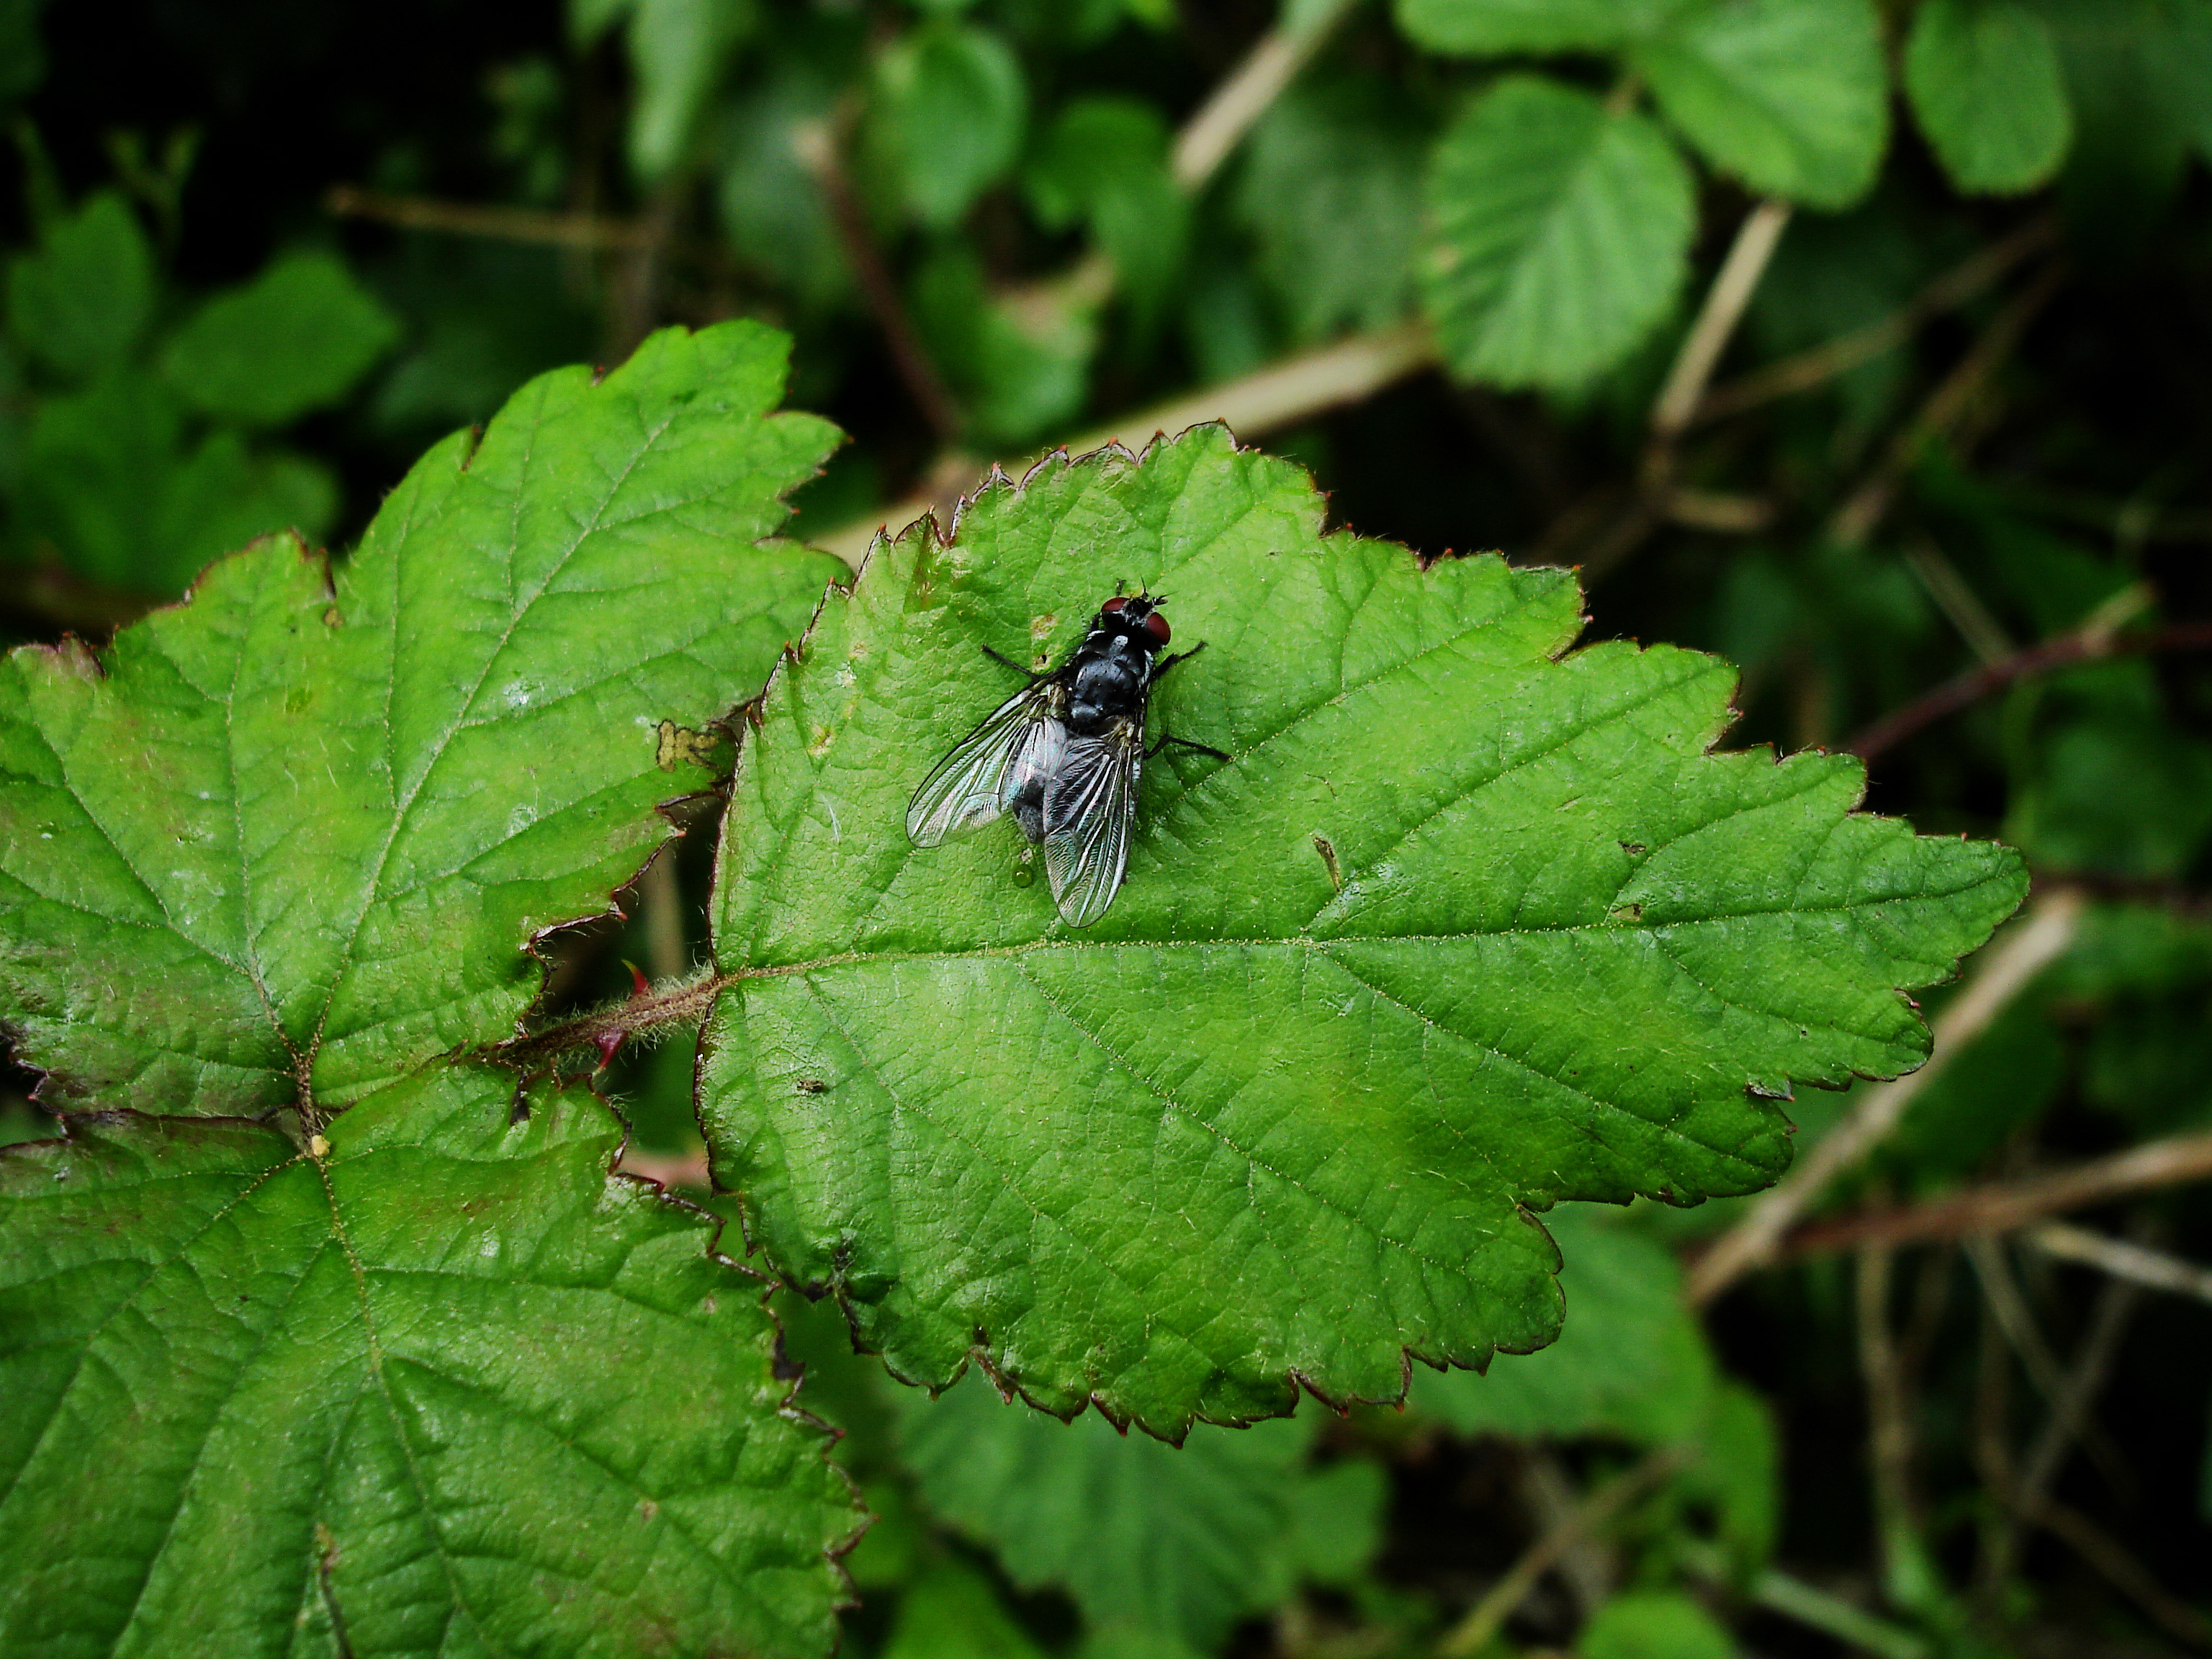
tree, nature, plant, leaf, flower, fly, wildlife, green, insect, botany, flora, fauna, invertebrate, shrub, macro photography